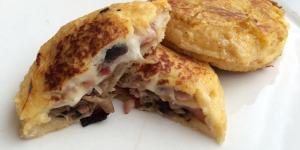
pan relleno de queso y champinones